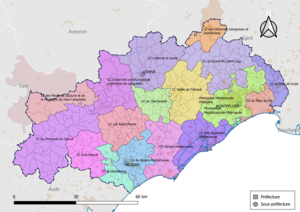
Carte des intercommunalités du département de l'Hérault, France. Composition au 1er janvier 2019.
Au 1ᵉʳ janvier 2020, le département de l'Hérault compte 16 établissements publics de coopération intercommunale à fiscalité propre dont le siège est dans le département, dont un qui est interdépartemental. Par ailleurs 6 communes sont groupées dans une intercommunalité dont le siège est situé hors département.